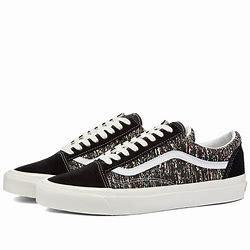
Brand: Vans
Model: UA Old Skool